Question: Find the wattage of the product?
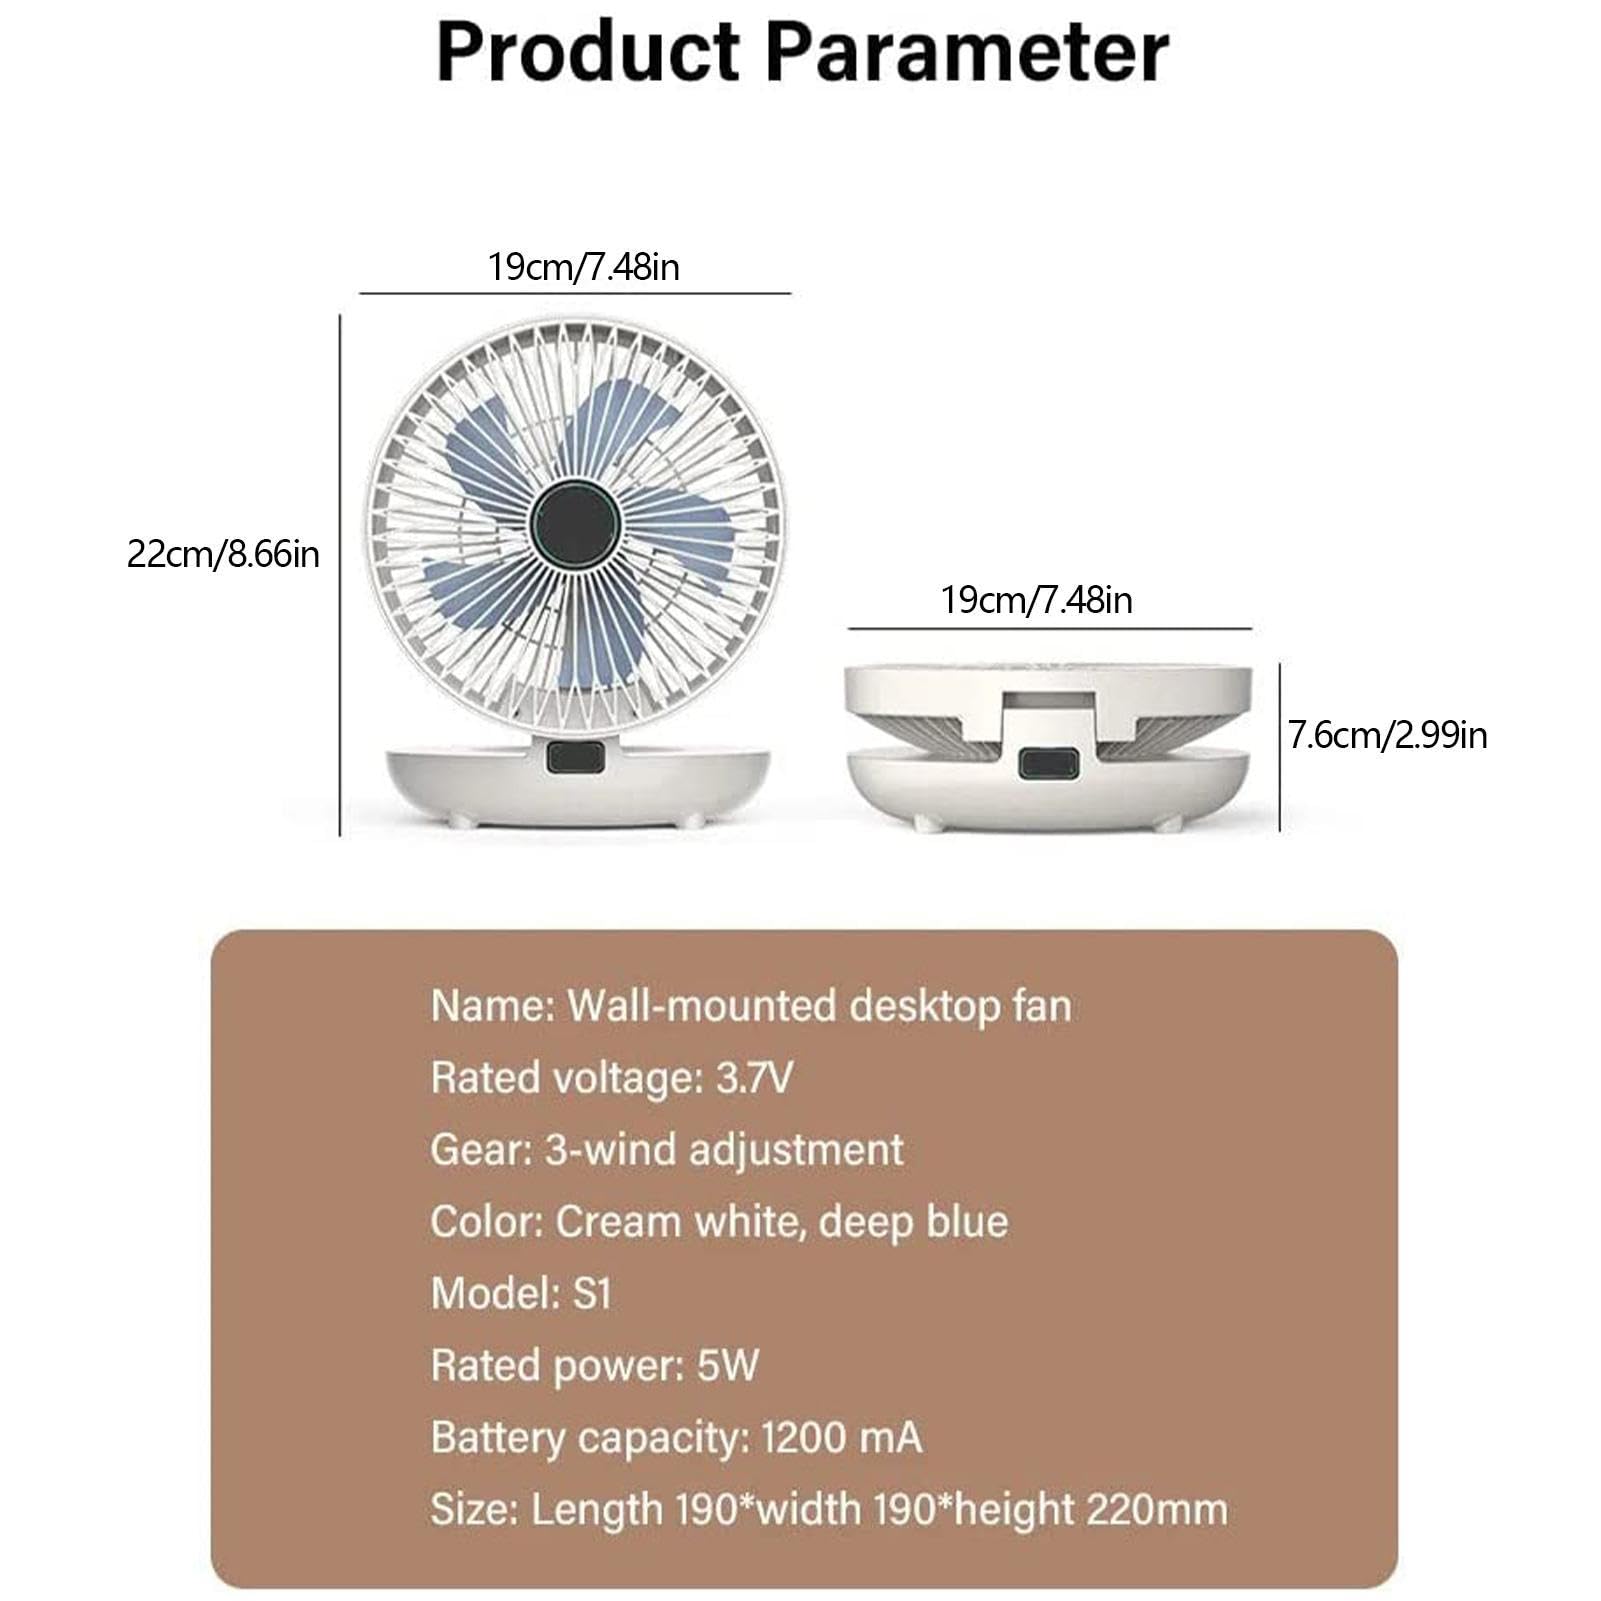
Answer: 5.0 watt